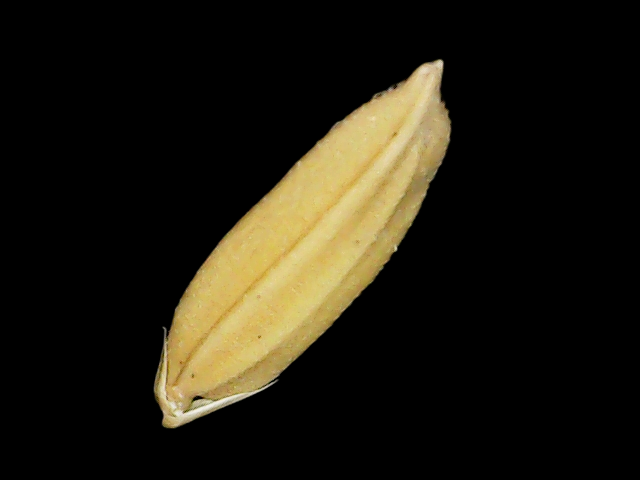
Rice variety: Binadhan24